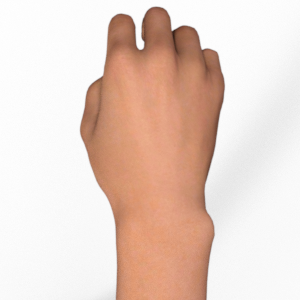
Label: rock